Global regionalization

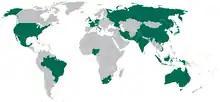
Global Regional Powers

Global regionalization is a process that parallels globalization, in which large regions are divided into smaller regions, areas, or districts.